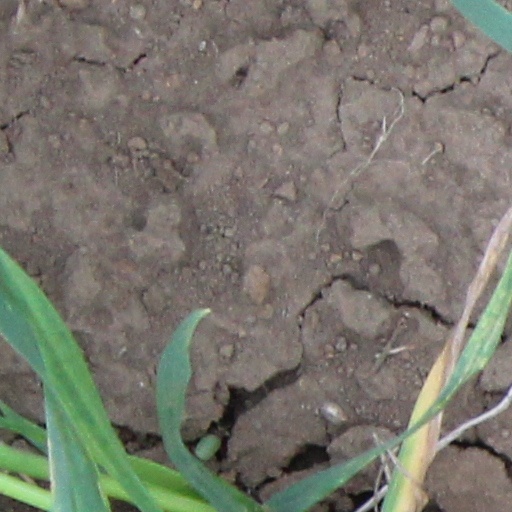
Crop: wheat